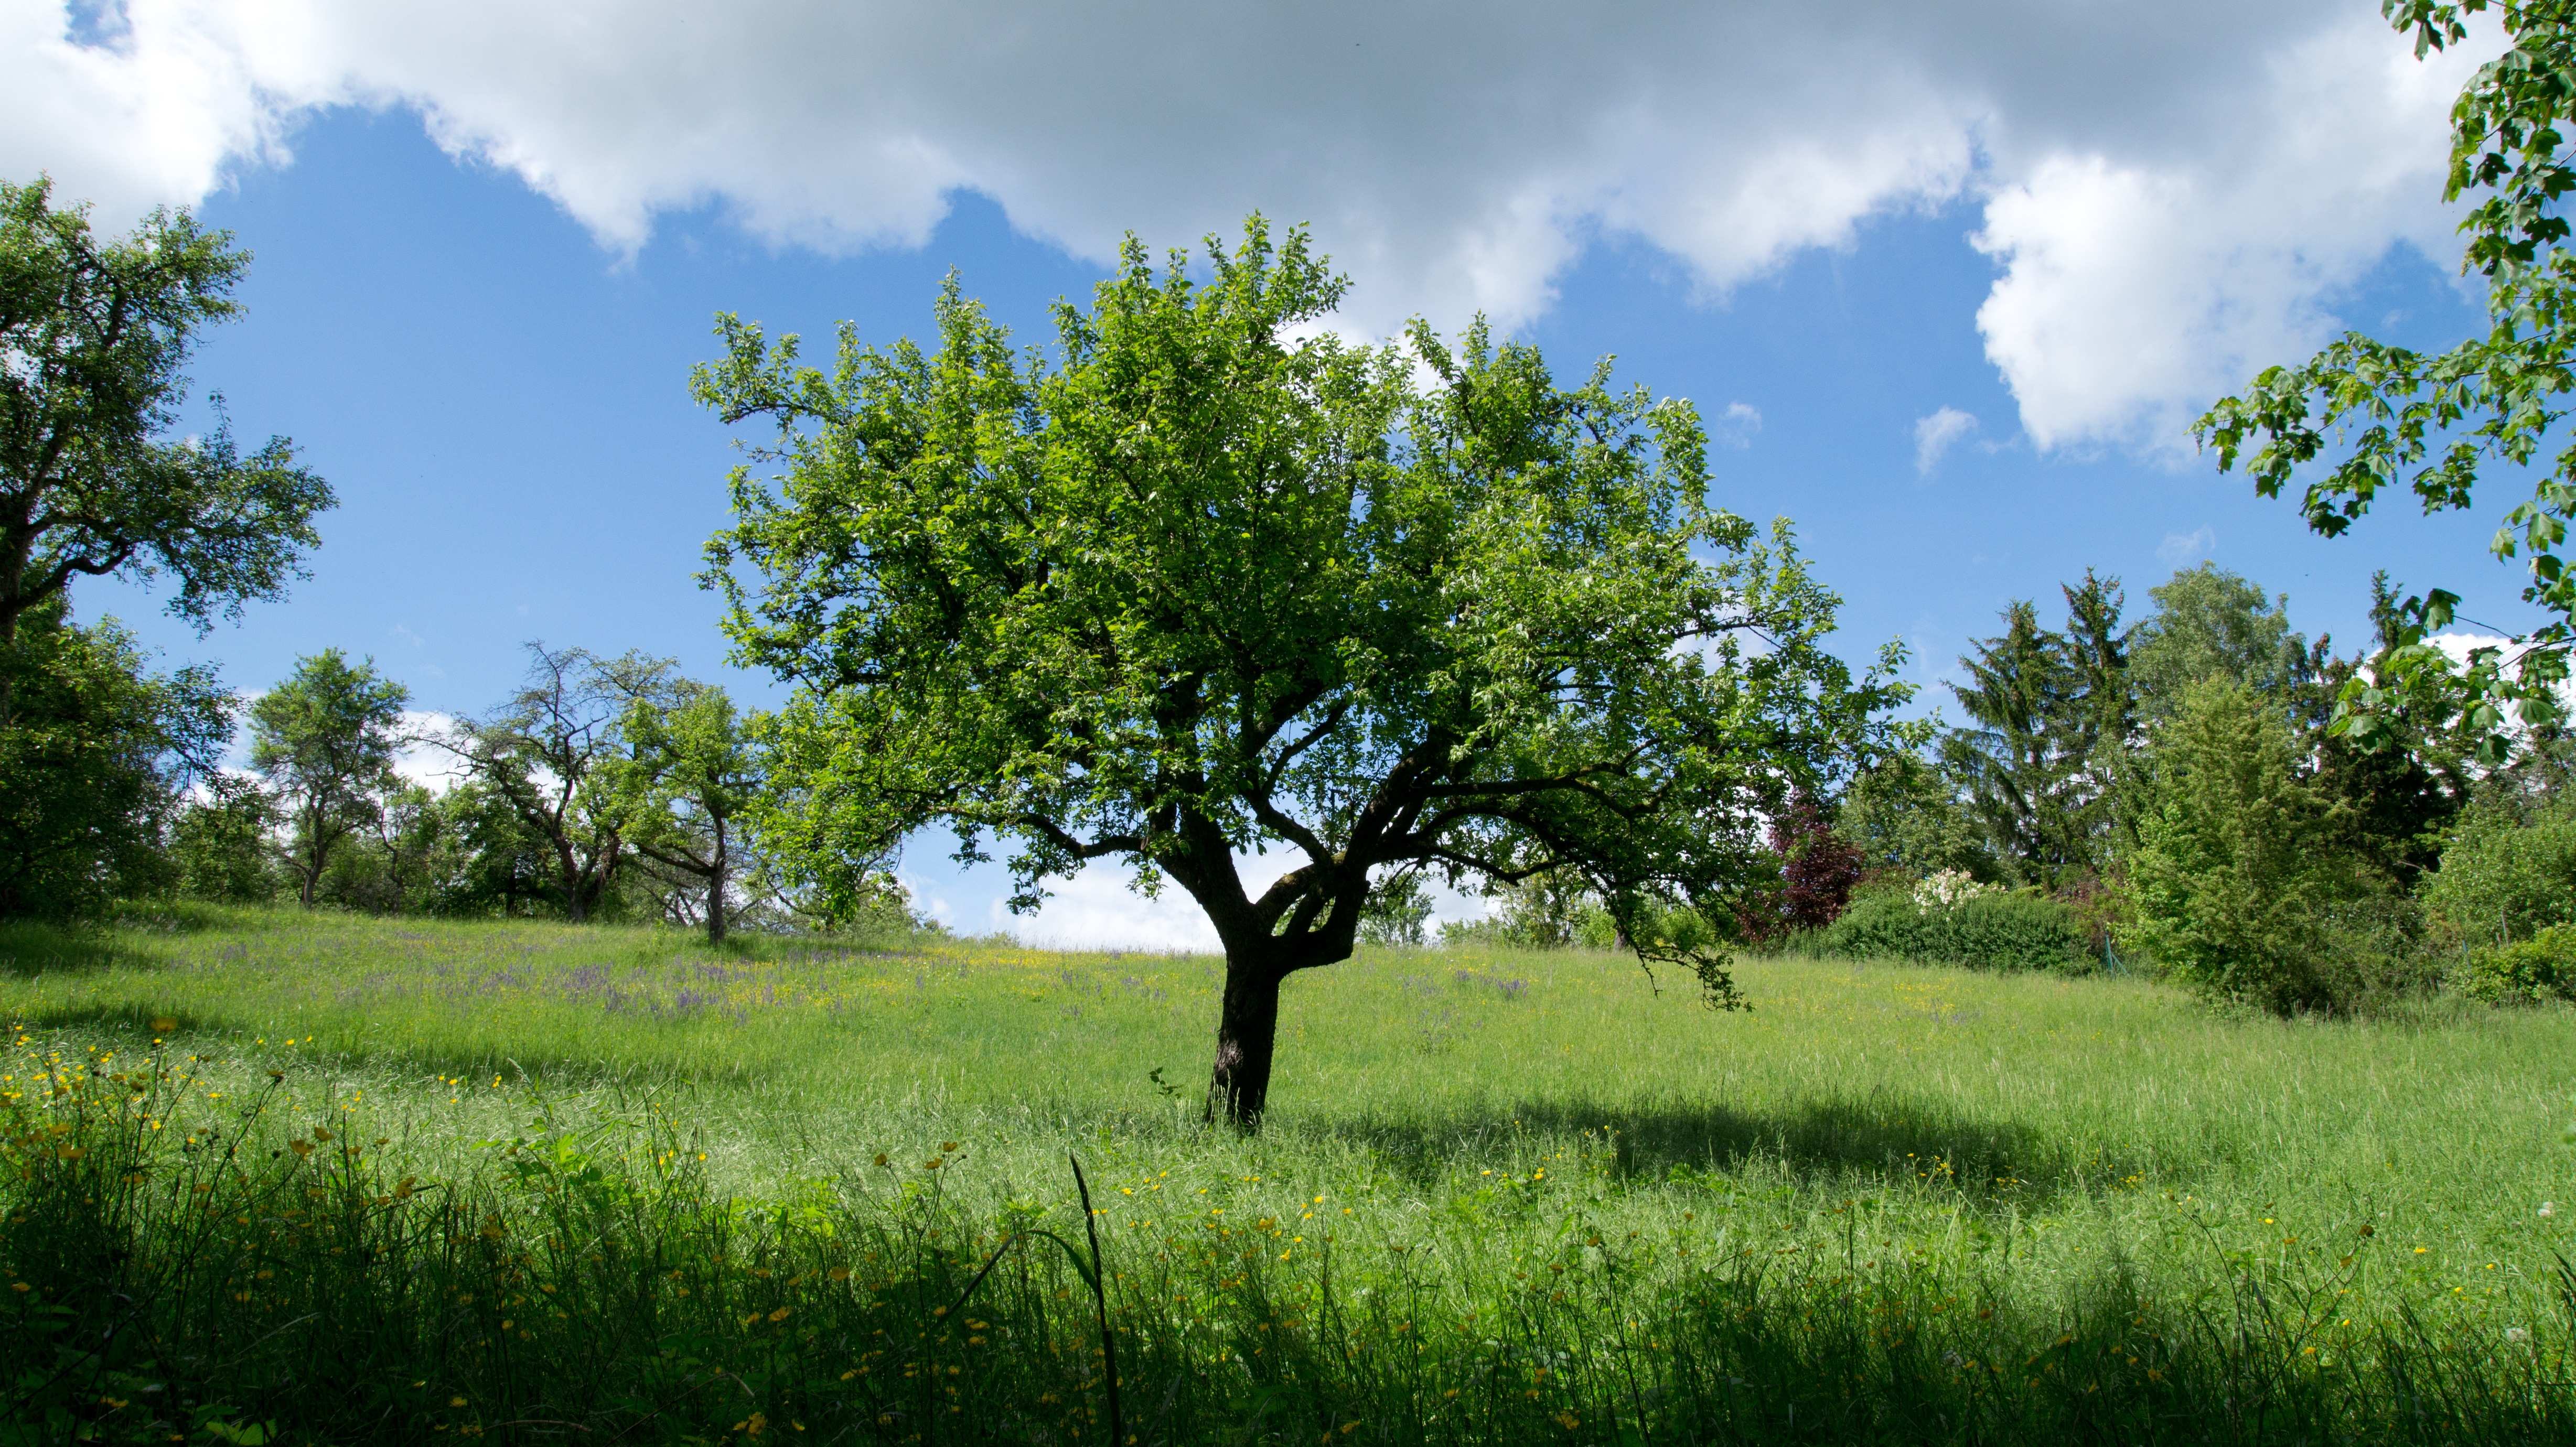
landscape, tree, nature, forest, grass, plant, sky, field, lawn, meadow, prairie, hill, flower, green, pasture, agriculture, savanna, plain, relaxation, grassland, vegetation, wetland, plantation, woodland, habitat, ecosystem, rural area, natural environment, geographical feature, woody plant